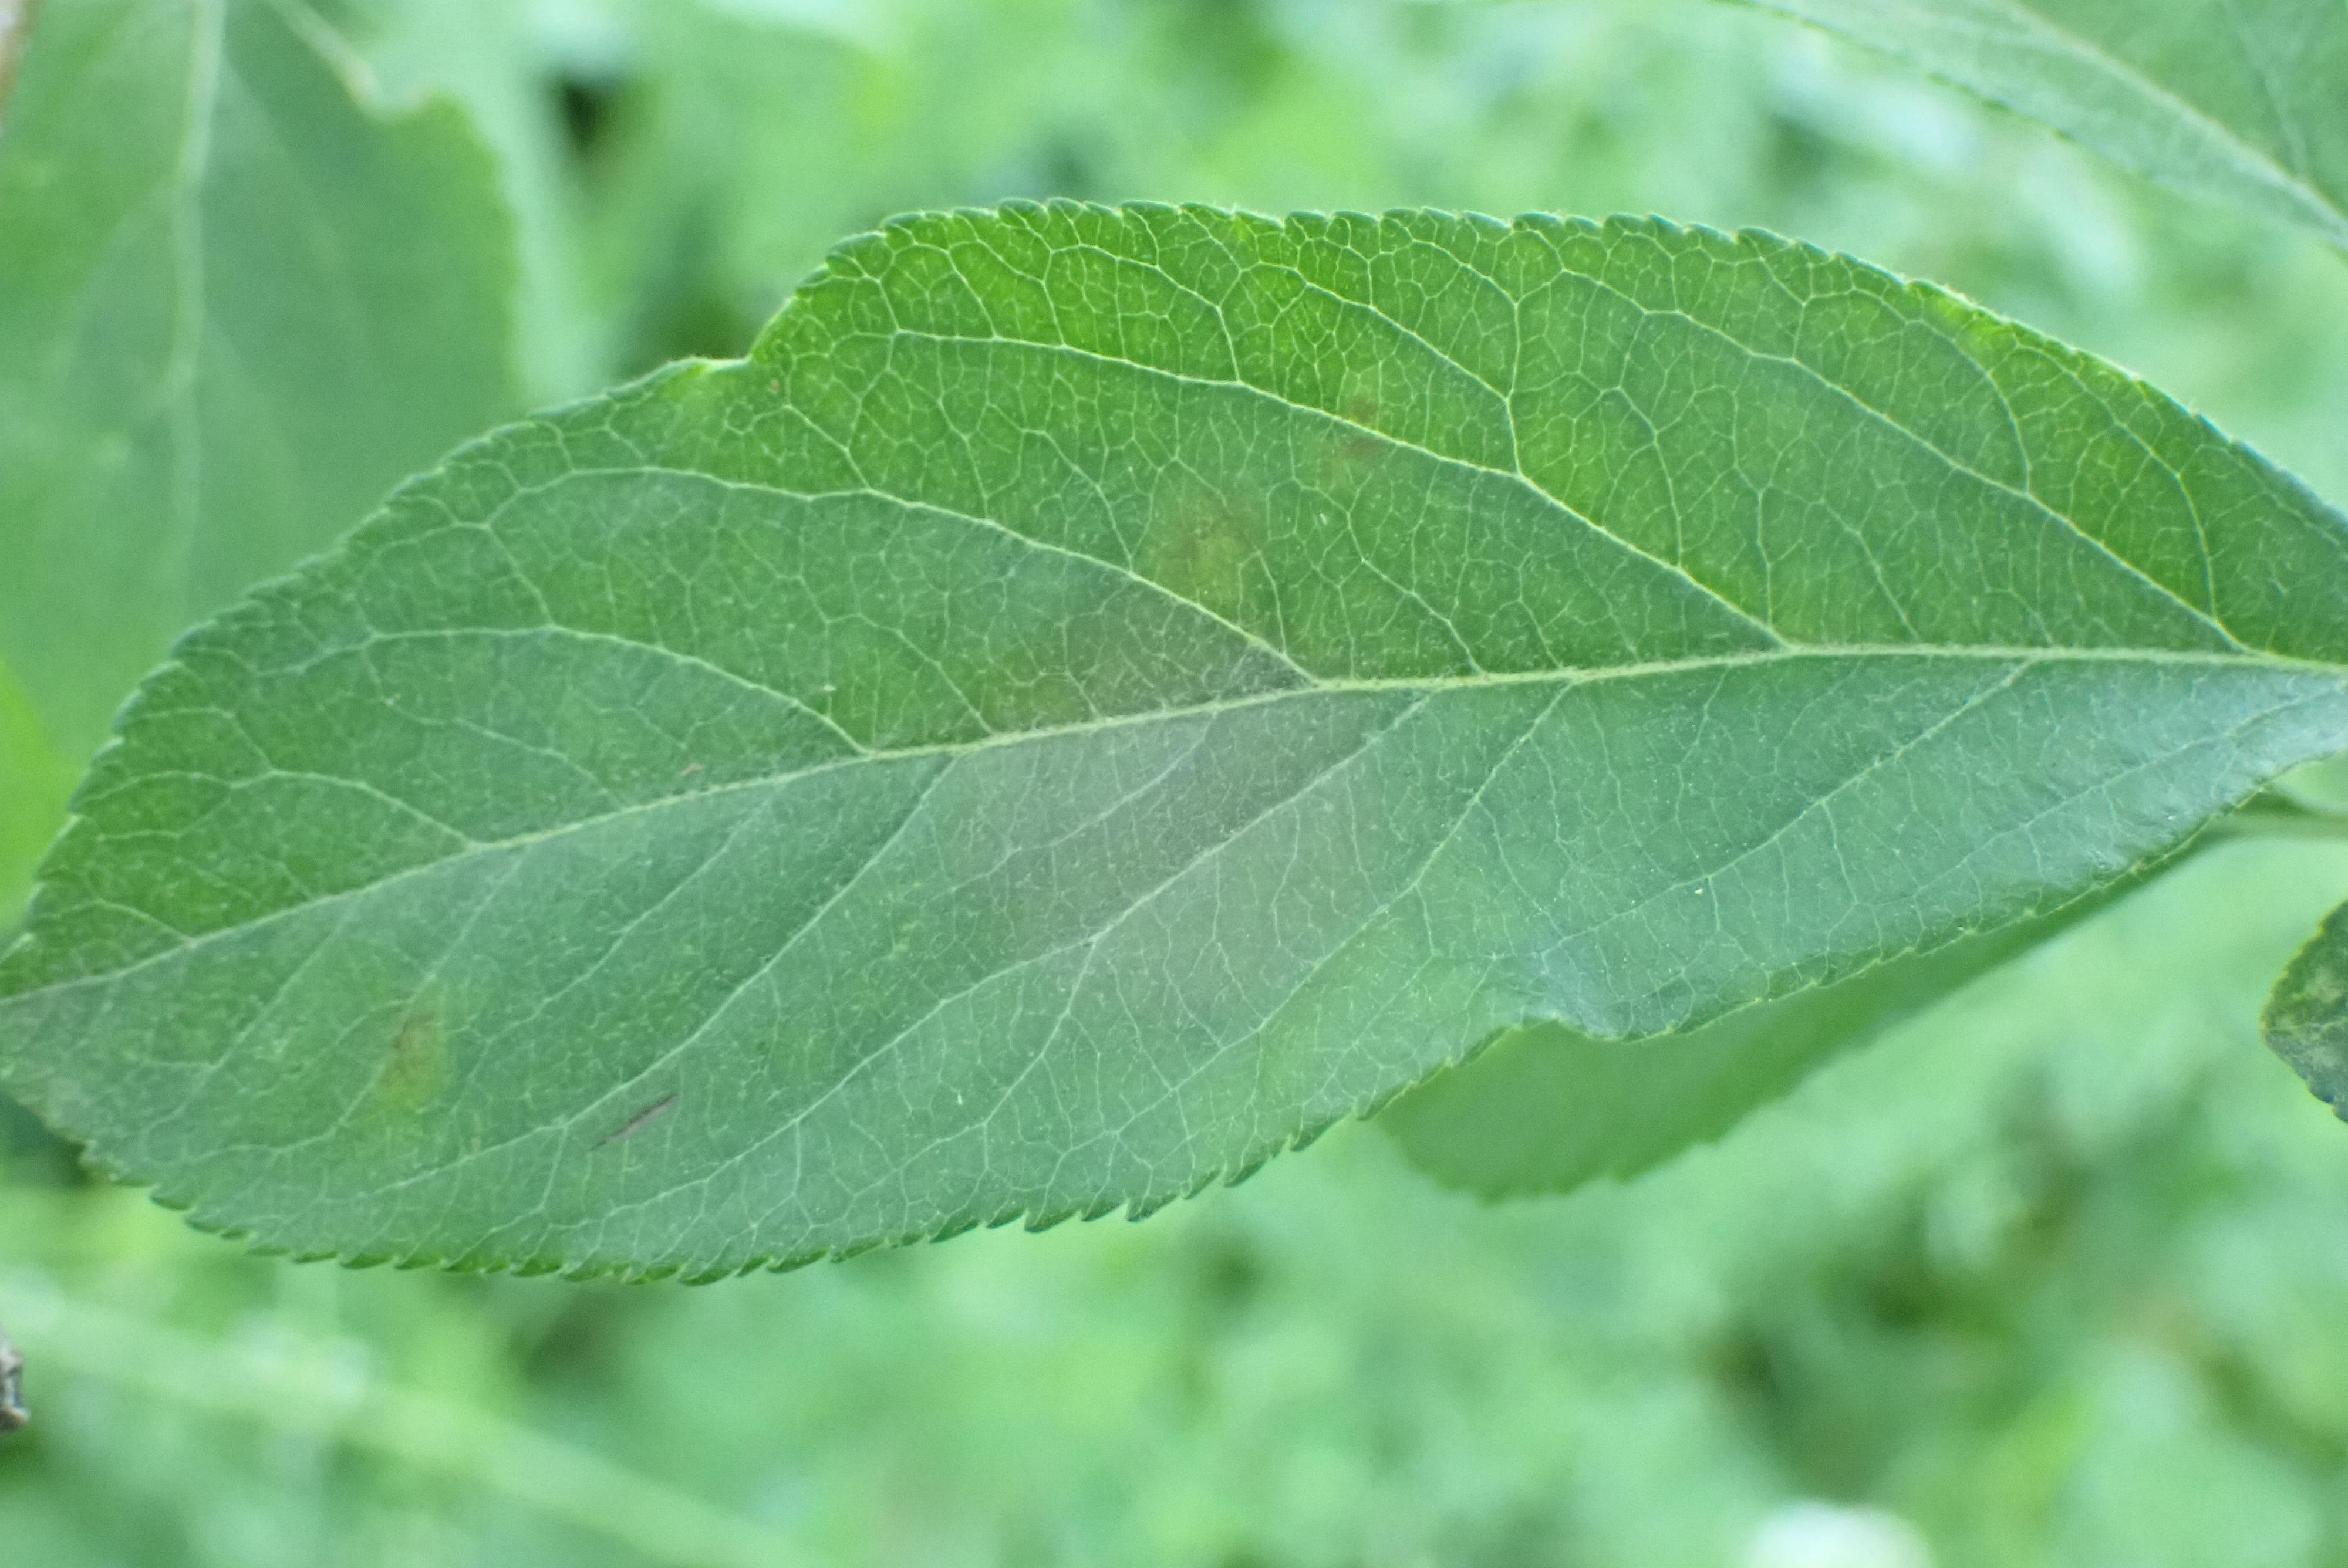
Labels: scab